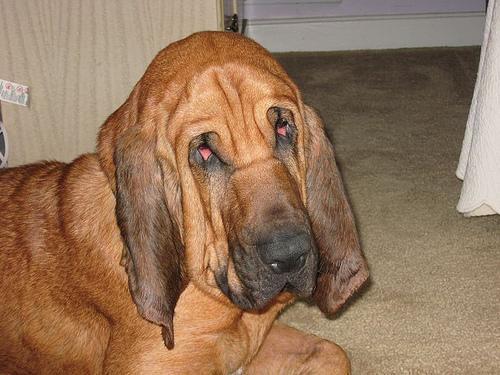
bloodhound